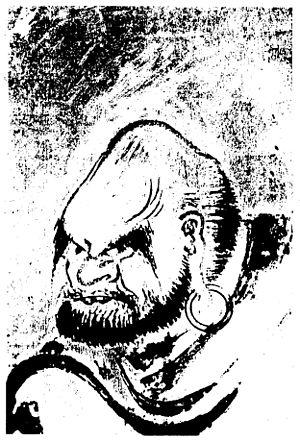
Miyamoto Musashi, de son vrai nom Shinmen Bennosuke est né le 12 mars 1584 à Ōhara-chō dans la Province de Mimasaka et mort le 19 mai 1645. Il est l'une des figures emblématiques du Japon, maître bushi, calligraphe, peintre reconnu, philosophe et le plus célèbre escrimeur de l'histoire du pays.